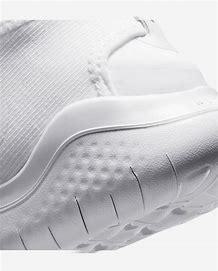
Brand: Nike
Model: Free RN 2018